East Afghan montane conifer forests

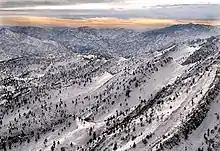
Sunset over mountains of this region during winter in Paktia Province

The northernmost sector is the smallest, lying on the southern edge of the Hindu Kush mountains, in Nuristan Province about 60 km north of Jalalabad. This subregion is bounded on the north and south by the Hindu Kush alpine meadow ecoregion, and on the west and east by the drier Baluchistan xeric woodlands. The middle sector is centered in Paktia Province, south of Kabul. It covers the mountains east of the Gardez valley. The southern sector of the ecorange is in the mountains above Quetta and Kuchlak in Pakistan.